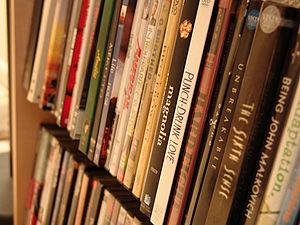
Le cinéma est un art du spectacle. En français, il est couramment désigné comme le « septième art », d'après l'expression du critique Ricciotto Canudo dans les années 1920. L’art cinématographique se caractérise par le spectacle proposé au public sous la forme d’un film, c’est-à-dire d’un récit, véhiculé par un support qui est enregistré puis lu par un mécanisme continu ou intermittent qui crée l’illusion d’images en mouvement, ou par un enregistrement et une lecture continus de données informatiques. La communication au public du spectacle enregistré, qui se différencie ainsi du spectacle vivant, se fait à l’origine par l’éclairement à travers le support, le passage de la lumière par un jeu de miroirs ou/et des lentilles optiques, et la projection de ce faisceau lumineux sur un écran transparent ou opaque, ou la diffusion du signal numérique sur un écran plasma ou à led. Au sens originel et limitatif, le cinéma est la projection en public d’un film sur un écran. Dès Émile Reynaud, en 1892, les créateurs de films comprennent que le spectacle projeté gagne à être accompagné par une musique qui construit l’ambiance du récit, ou souligne chaque action représentée.